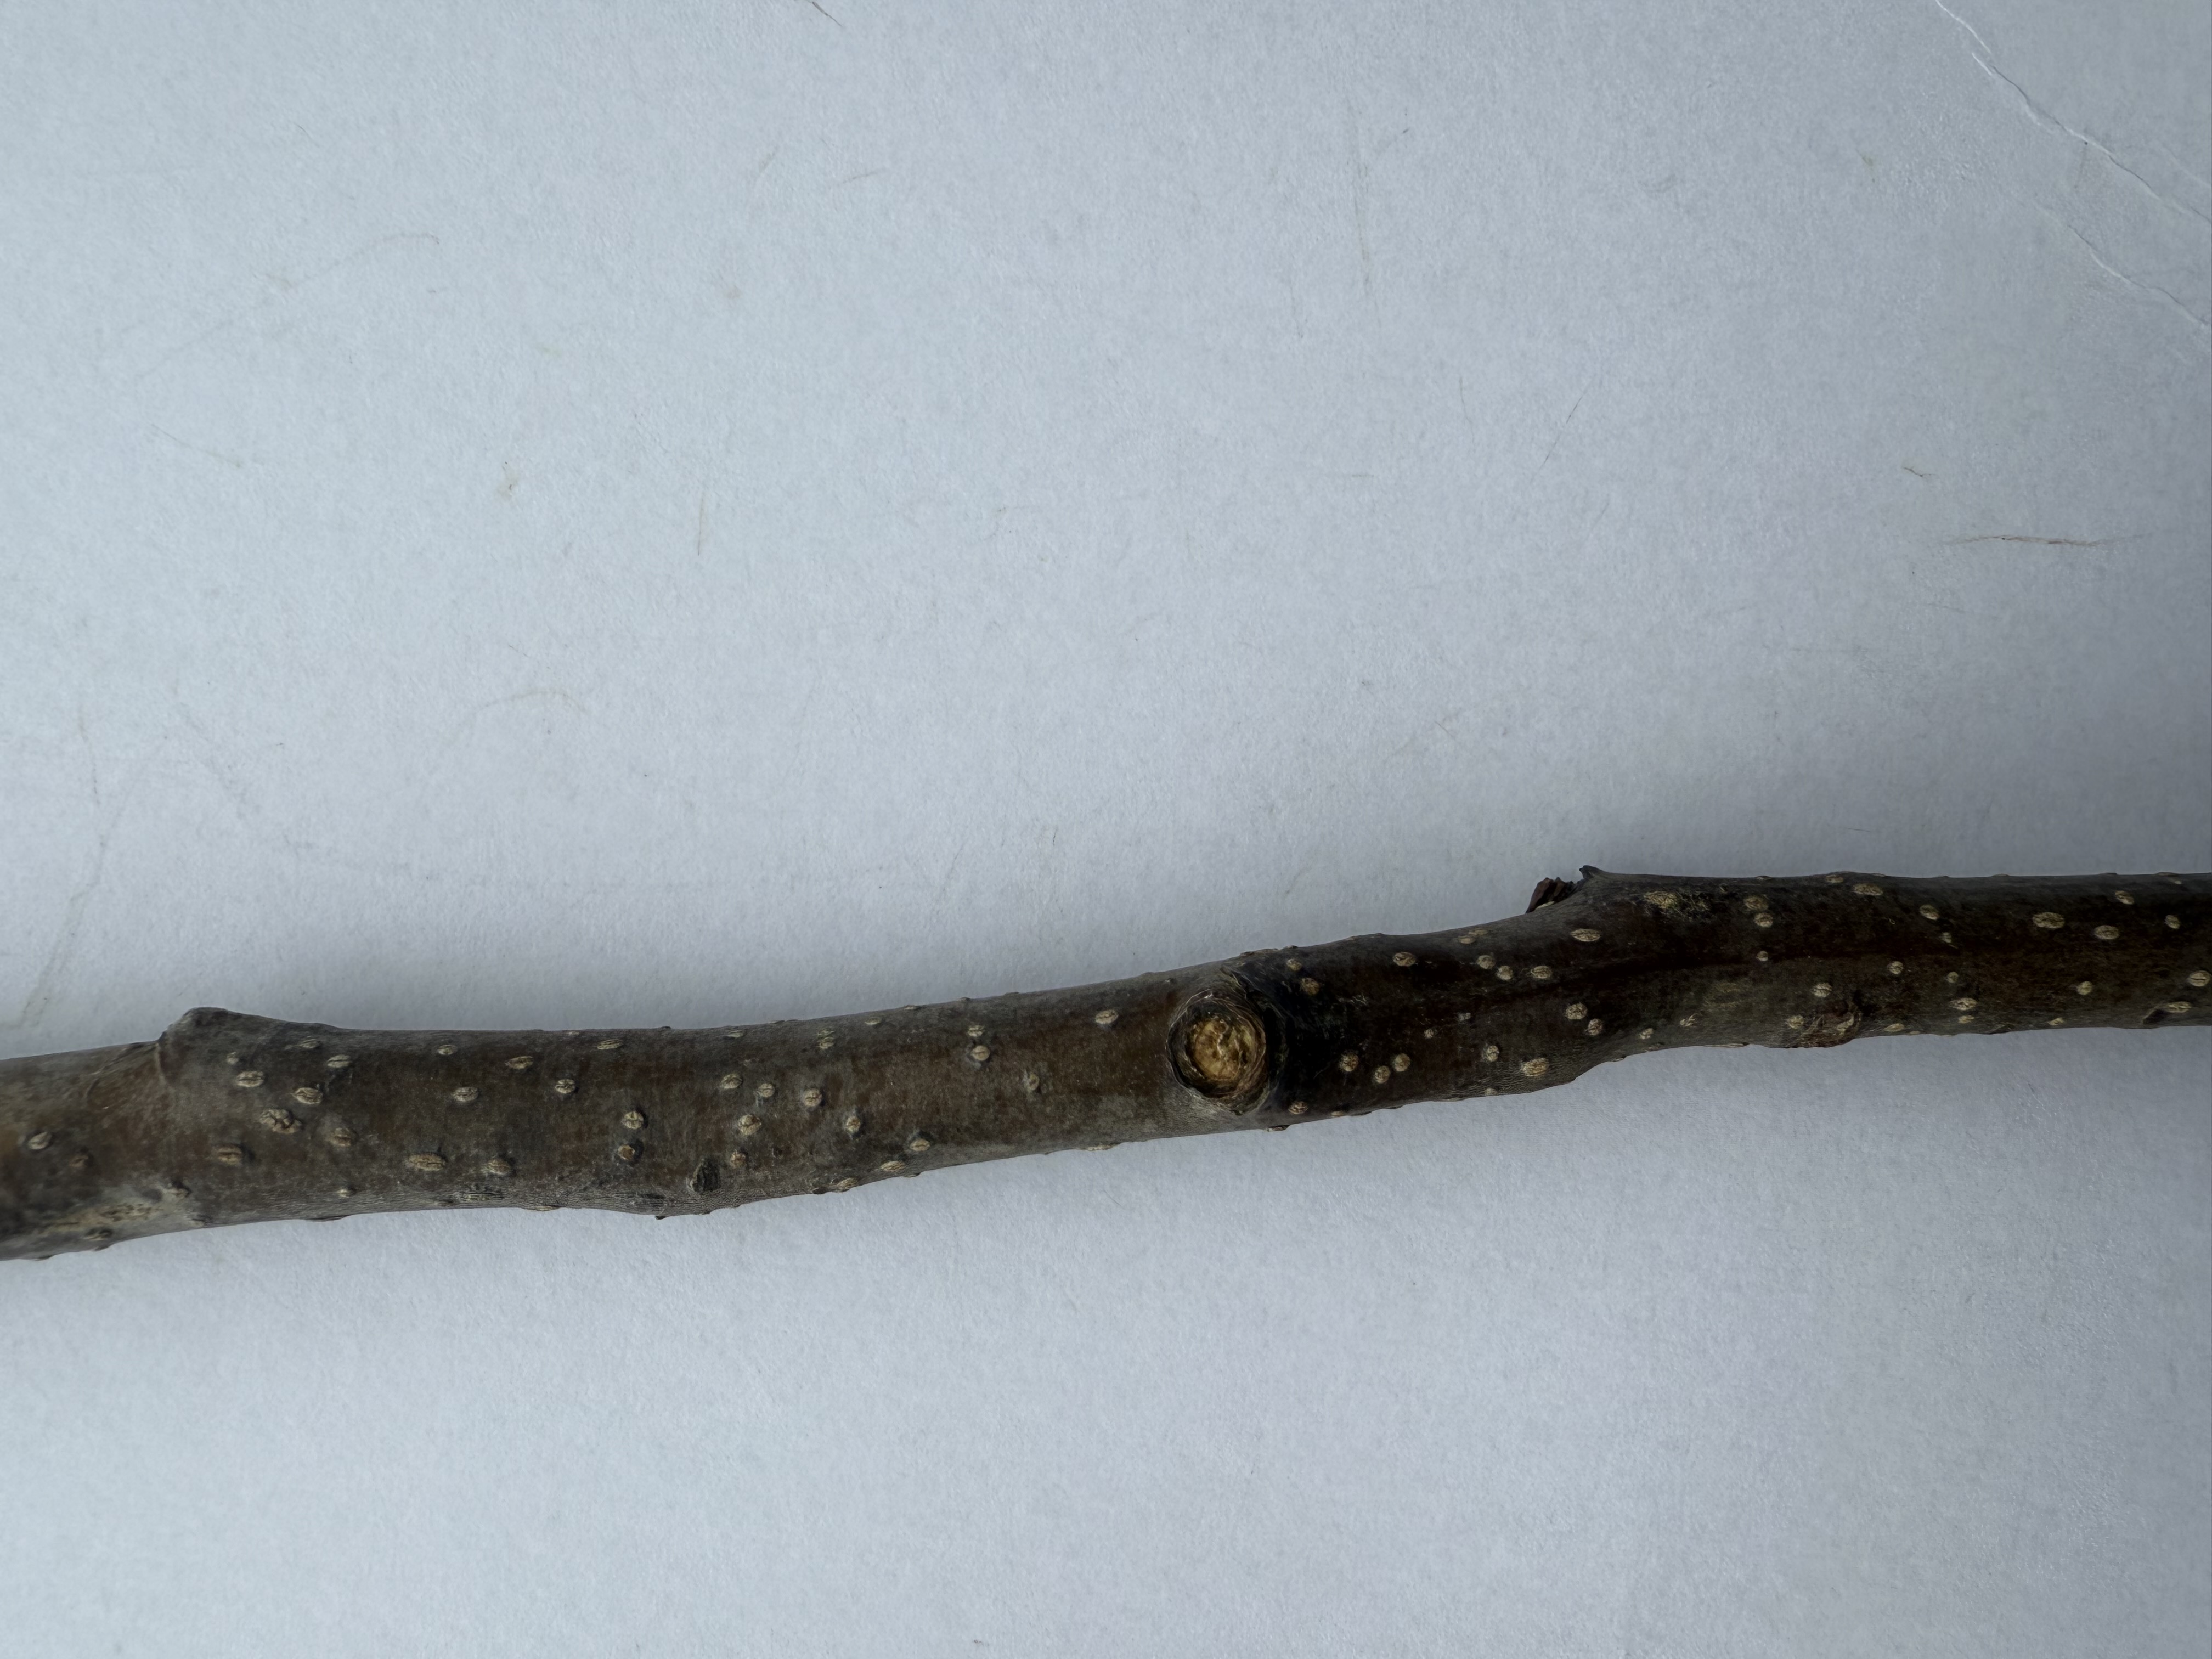
Variety: Nashi Pear